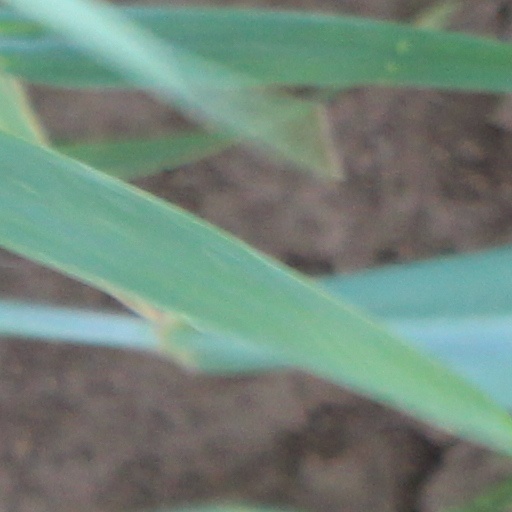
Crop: wheat